Palazzolo (Rome)

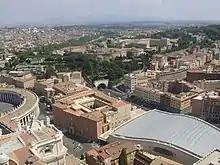
The Palazzolo (the hill to the center-left in the background crowned by umbrella pines) seen from St. Peter's Dome

Palazzolo (or Palazzola, in Latin Palatiolum) is the extreme northern offshoot of the Janiculum hill which stretches towards Vatican hill, in the Borgo rione, in Rome.